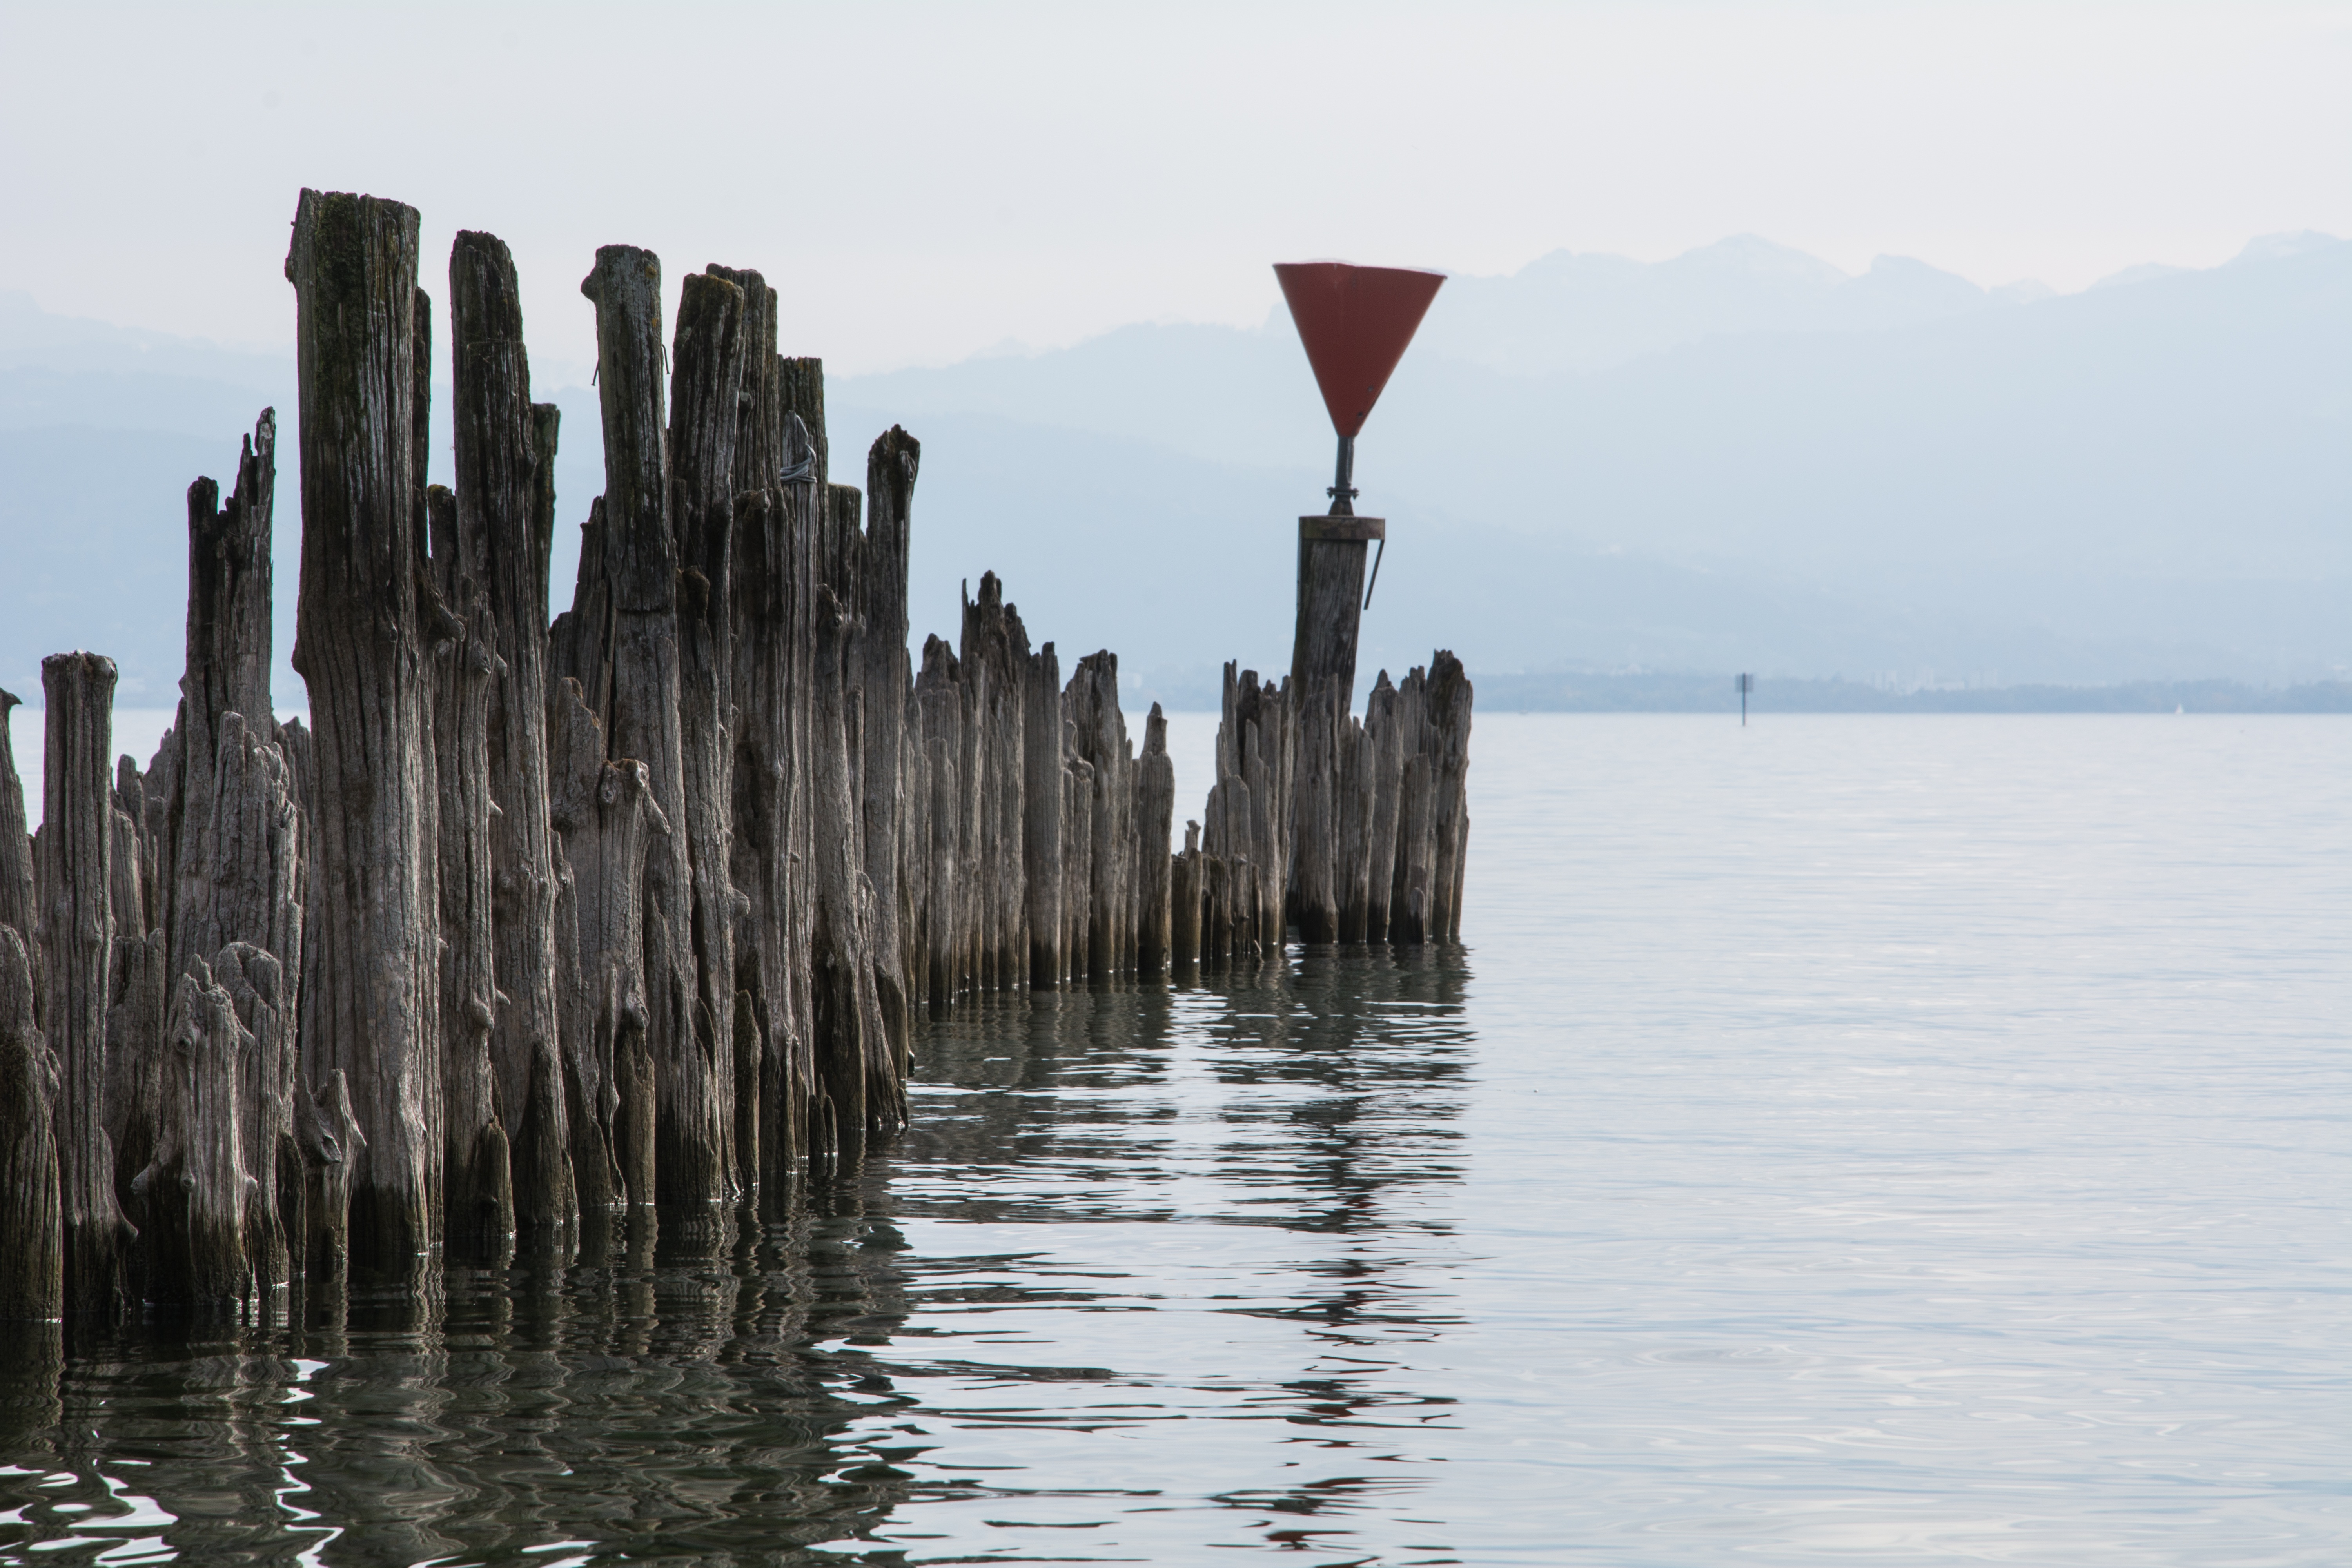
landscape, sea, water, nature, lake, ice, pile, reflection, bank, mood, waters, mirroring, lake constance